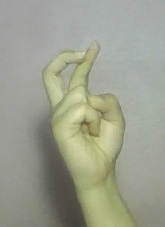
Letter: zay